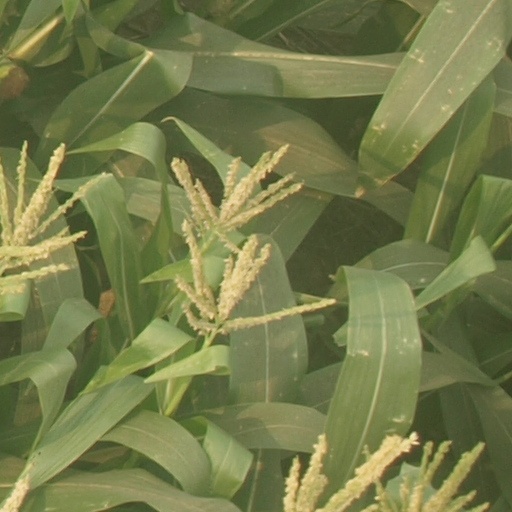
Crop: maize; corn